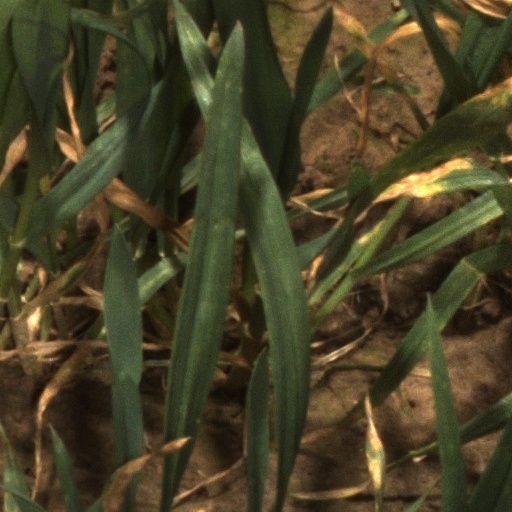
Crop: wheat